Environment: real
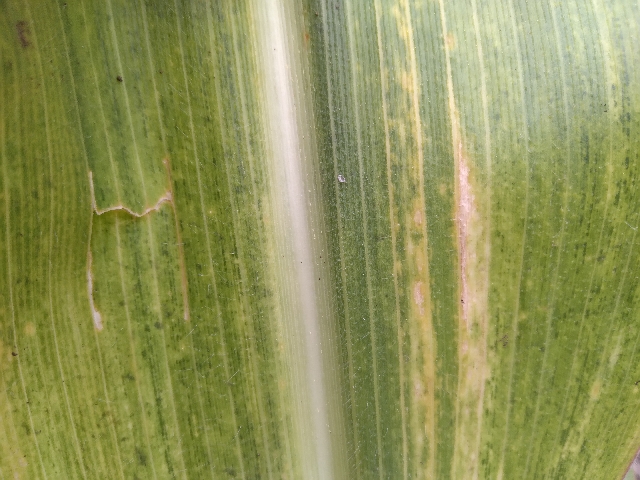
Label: lethal_necrosis